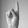
ASL letter: K